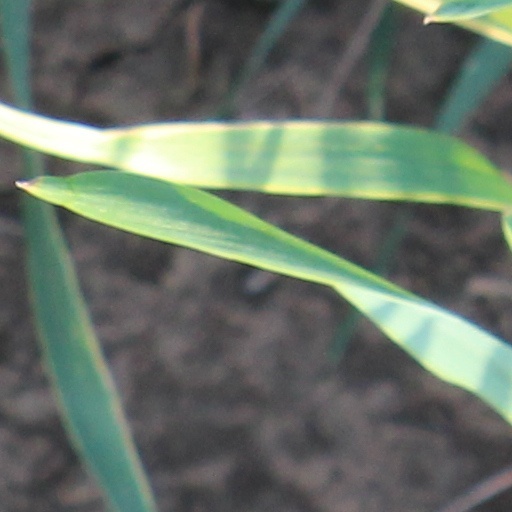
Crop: wheat